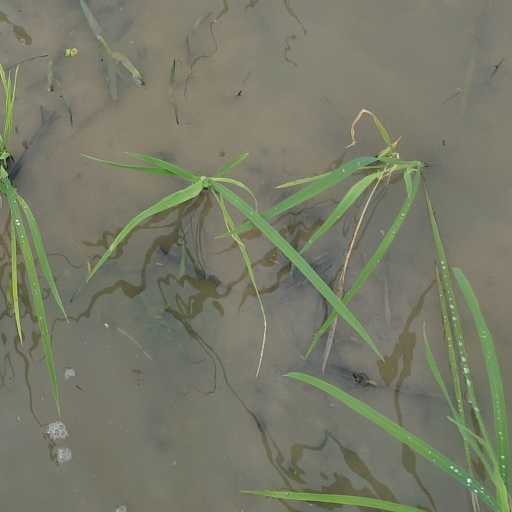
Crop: rice